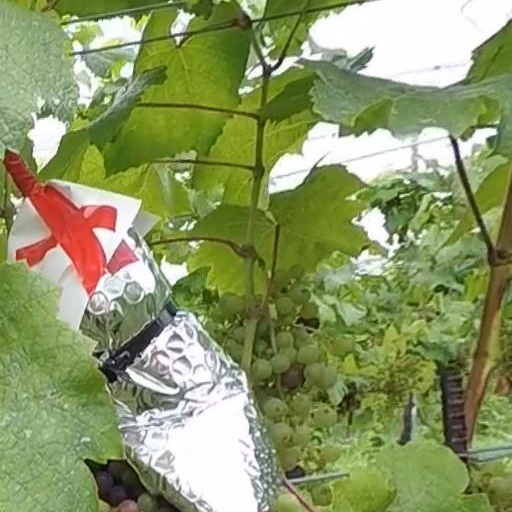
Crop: grape